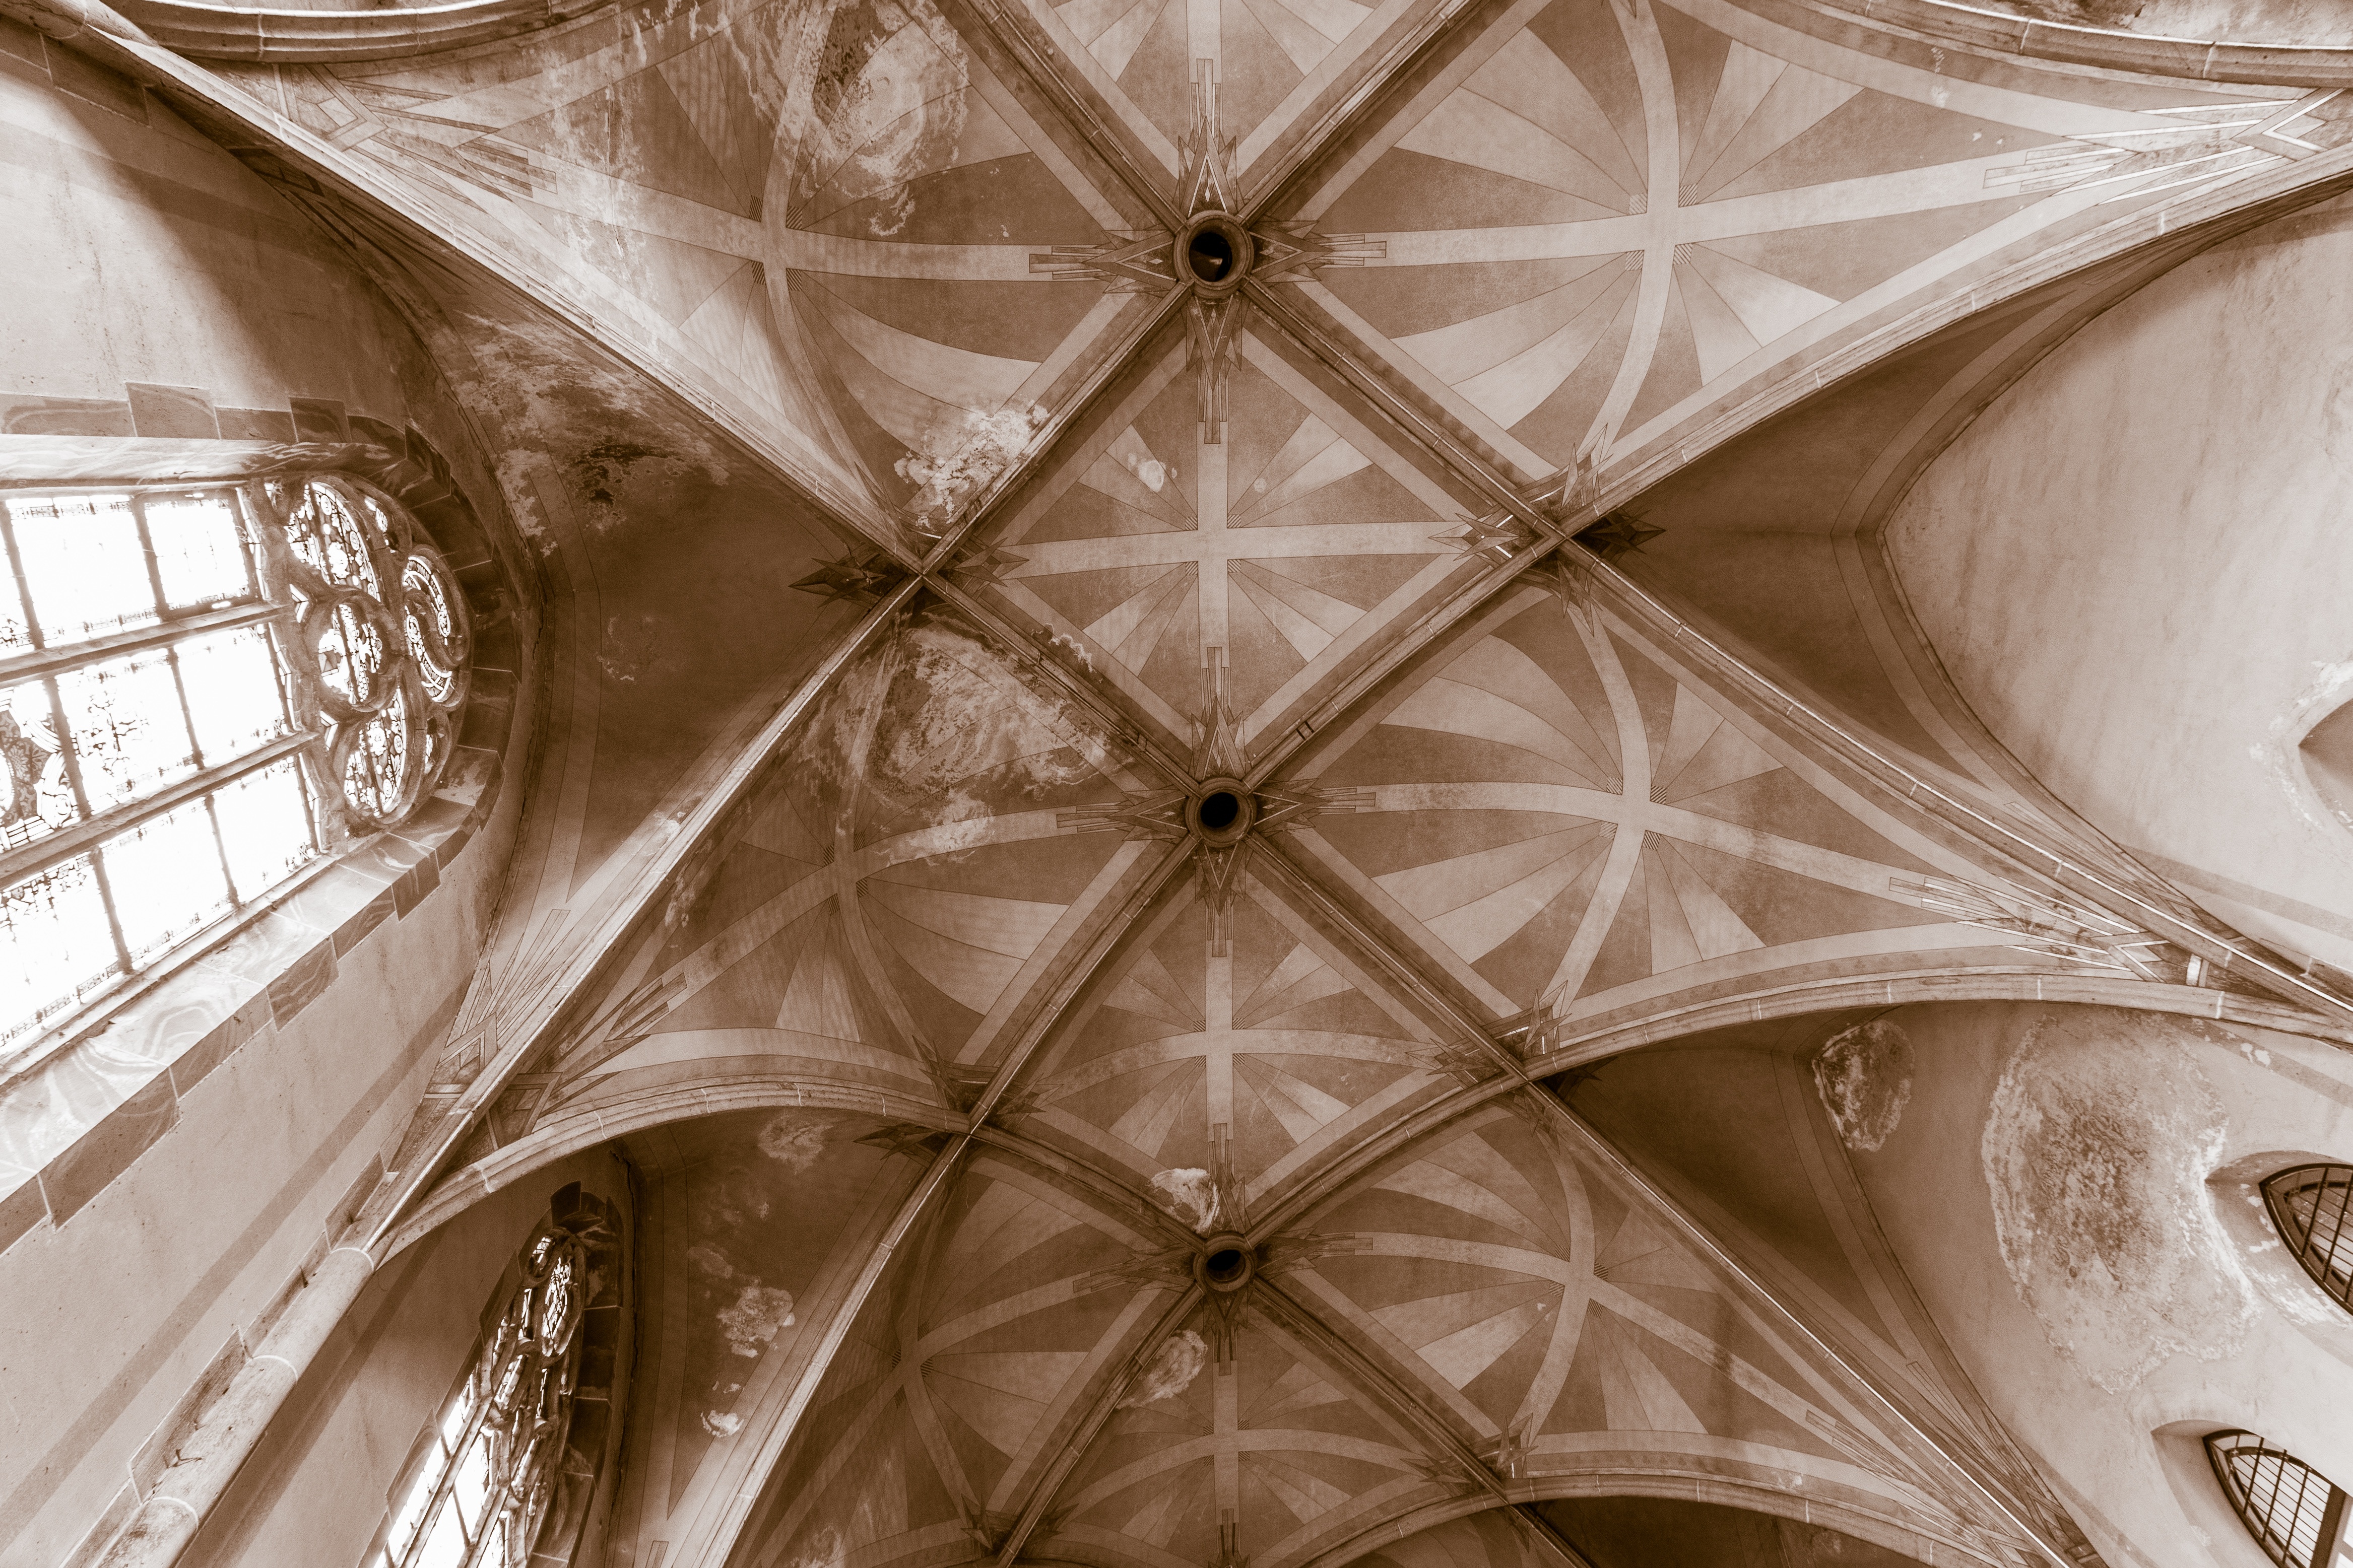
architecture, wood, white, window, glass, building, old, atmosphere, arch, ceiling, line, broken, church, cathedral, chapel, decay, old building, blanket, interior design, art, transience, design, dilapidated, symmetry, weird, vault, dome, shape, past, historically, leave, masonry, break up, lapsed, ailing, lost place, run down, passed, daylighting